Adaalat (TV series)

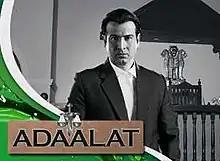

Adaalat is an Indian television courtroom drama anthology series about a defence attorney, K. D. Pathak (Karanveer Damyanti Pathak), portrayed by Ronit Roy. The first season of the show premiered on Sony Entertainment Television on 20 November 2010 and ran for five years, ending on 11 July 2015. The show aired 431 episodes in its first season. "Adaalat" returned for its second season on Sony Entertainment Television on 4 June 2016 and ended on 4 September 2016. The show aired 26 episodes in its second season.